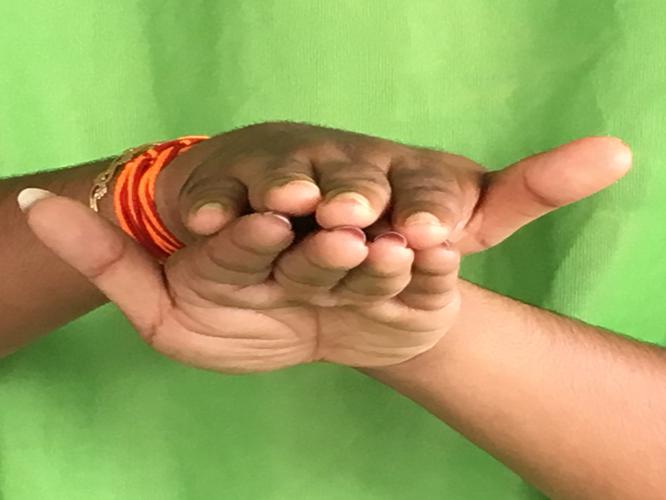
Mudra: Matsya
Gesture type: double_hand